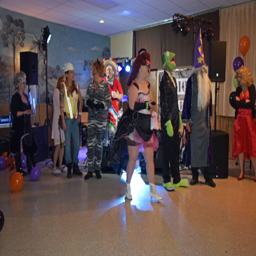
contestants for for best costumes